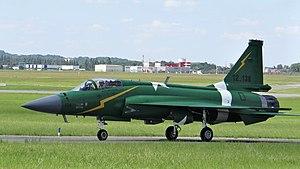
PAK Kamra JF-17 Thunder at Paris Air Show, June 2019
Le JF-17 Thunder, également nommé Chengdu FC-1 Xiaolong est un avion de combat multirôle, mono-réacteur léger développé en coopération entre Chengdu Aircraft Industries Corporation, l'Armée de l'air pakistanaise et l'industrie aéronautique pakistanaise. Il est connu comme « Joint Fighter-17 » ou « JF-17 » au Pakistan, et comme « Fighter China-1 » ou « FC-1 » en Chine.